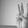
ASL letter: W